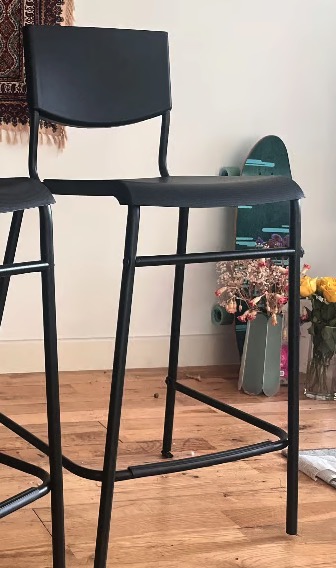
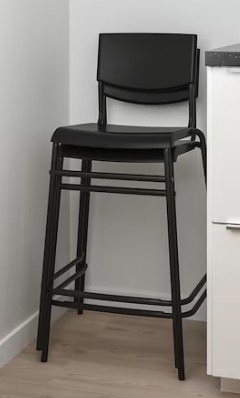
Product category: stool
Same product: yes